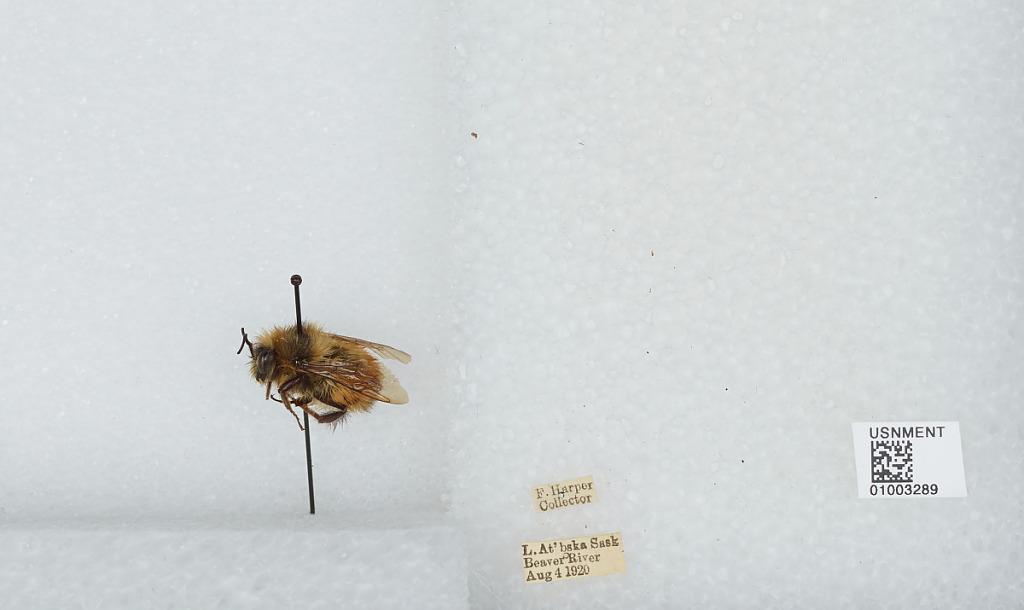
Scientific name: Bombus (Pyrobombus) huntii Greene
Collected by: F. Harper
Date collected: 1920-8-4
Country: Canada
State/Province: Saskatchewan
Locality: Lake Athabasca, Beaver River
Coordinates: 59.367, -108.001